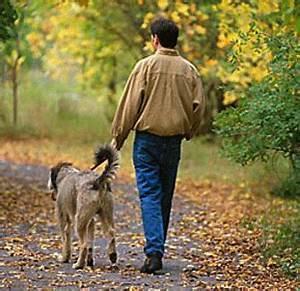
dog